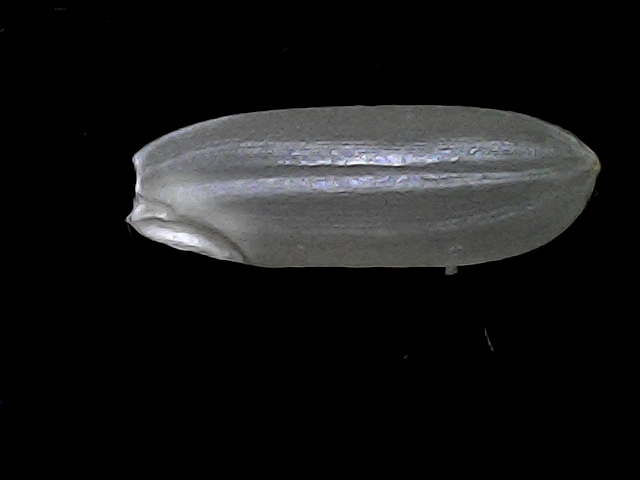
Rice variety: BRRI67